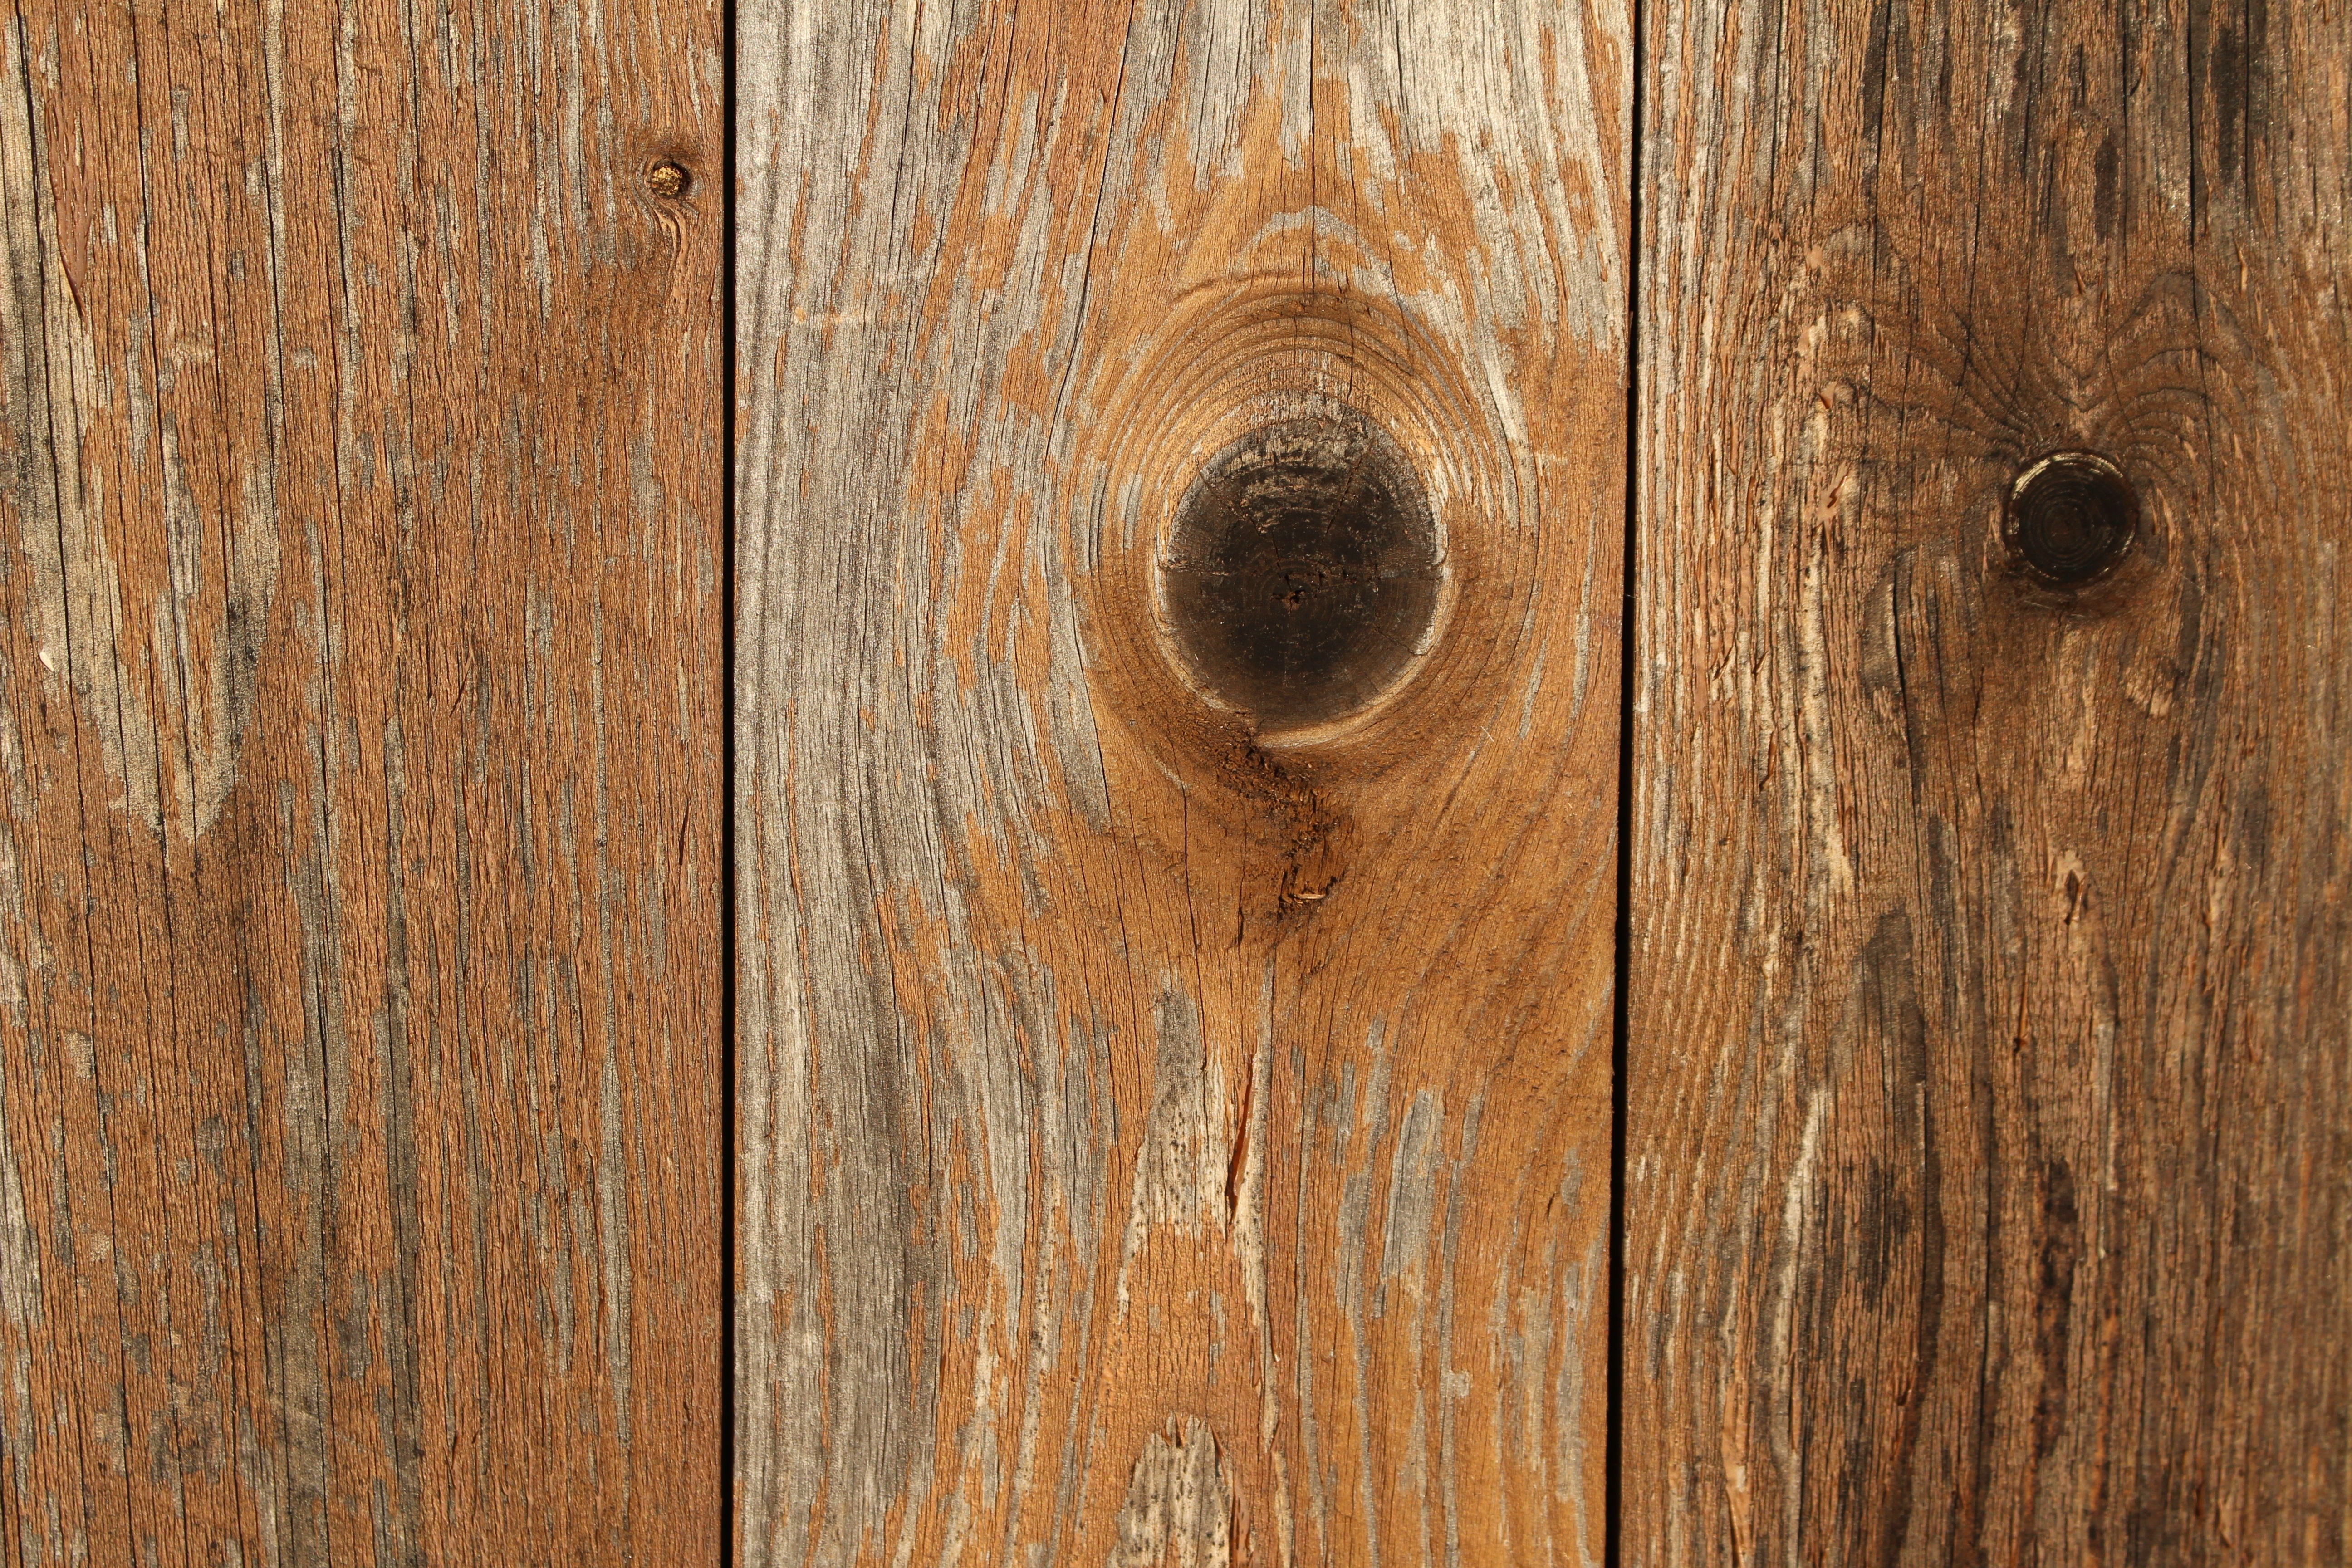
structure, wood, grain, texture, plank, floor, old, brown, furniture, scale, weathered, wooden structure, background, hardwood, boards, wooden wall, wooden boards, wall boards, flooring, wood flooring, man made object, laminate flooring, wood stain